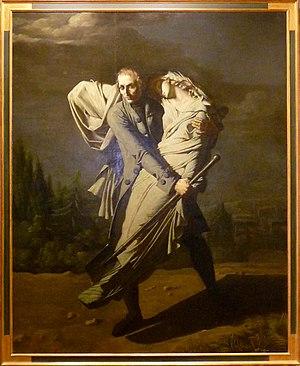
""Young et sa fille"", Pierre-Auguste Vafflard, 1804, musée des Beaux-Arts d'Angoulême, France"
Pierre Antoine Augustin Vafflard, né le 19 décembre 1777 à Paris et mort le 7 septembre 1837 dans la même ville, est un peintre français d'histoire, de genre et de portraits.
Au clair de la lune est une chanson populaire française dont la mélodie, très caractéristique, ainsi que les paroles — surtout celles du premier couplet — sont si familières qu'elles ont fait l'objet d'innombrables citations, adaptations, parodies, pastiches, etc. C'est la première chanson qui ait été enregistrée. Elle le fut en 1860 par Édouard-Léon Scott de Martinville, inventeur de l'enregistrement sonore.
Le musée d'Angoulême est situé au cœur du centre historique d'Angoulême, à proximité immédiate de la cathédrale Saint-Pierre.